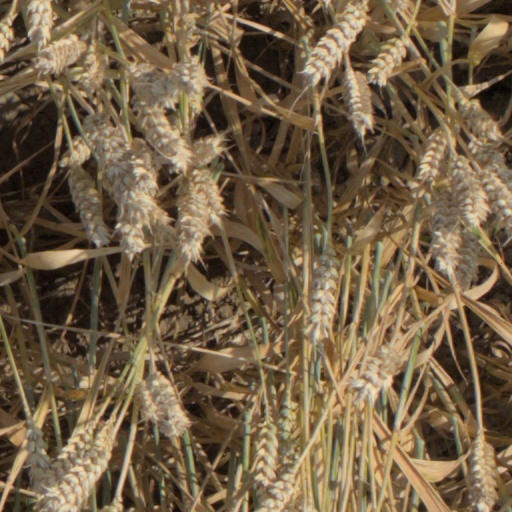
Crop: wheat